Polar Circle Marathon

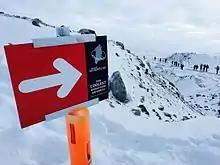
Polar Circle Marathon Greenland

The first Polar Circle Marathon was held in 2001 and has been held every year since in the month of October. It has been dubbed one of the most difficult and beautiful races on earth by a variety of magazines and blogs, including being ranked #3 in "Top 10 Insanely Hard Marathons" by TopTenz; the 2nd "Coolest Marathons in the World" by Healthy Living; and one of the "Coolest Marathon's You've Ever Heard of" by Men's Fitness.